Meir Arik

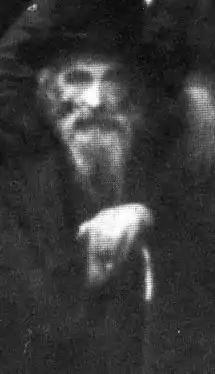
Meir Arik

Rabbi Meir Arik (1855–1925) was a famous Galician Torah scholar.